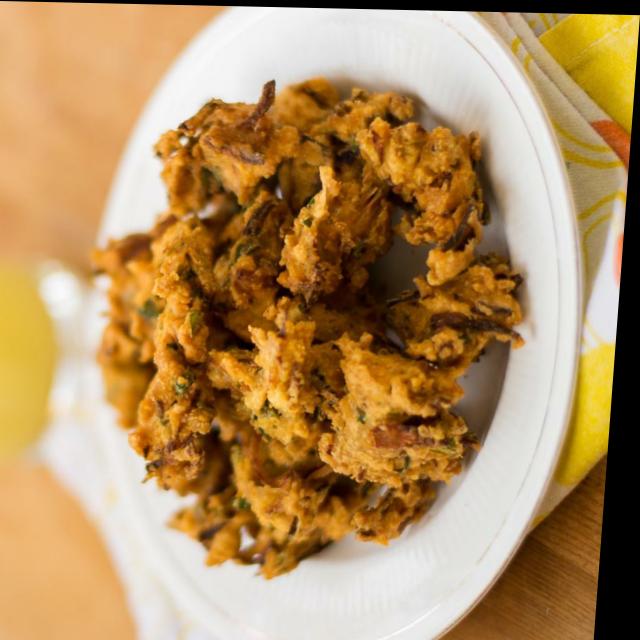
Dish: pakode